Aïda Ballmann

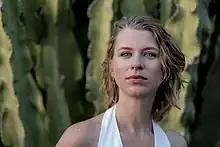
Aïda Ballmann (©Selu Vega)

Aïda Ballmann is an actress, director and producer from the Canary Islands. She was born on the island El Hierro, Spain, and is of German descent.